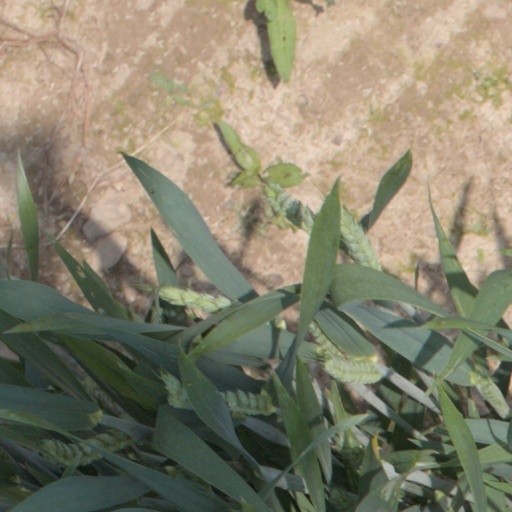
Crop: wheat